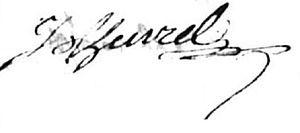
Signature de Jean Theurel au mariage de 1750
Jean Thurel est le seul militaire français à obtenir le triple médaillon de vétérance. Il est également nommé par Napoléon Iᵉʳ chevalier de la Légion d'honneur un an après la création de l'ordre.